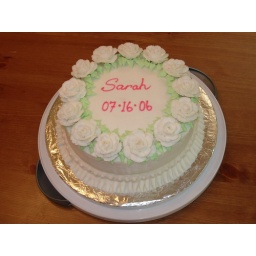
Sponge cake with buttercream frosting and buttercream roses. Name and date done in pink gel. Pearl studded rope done with fondant pearls.